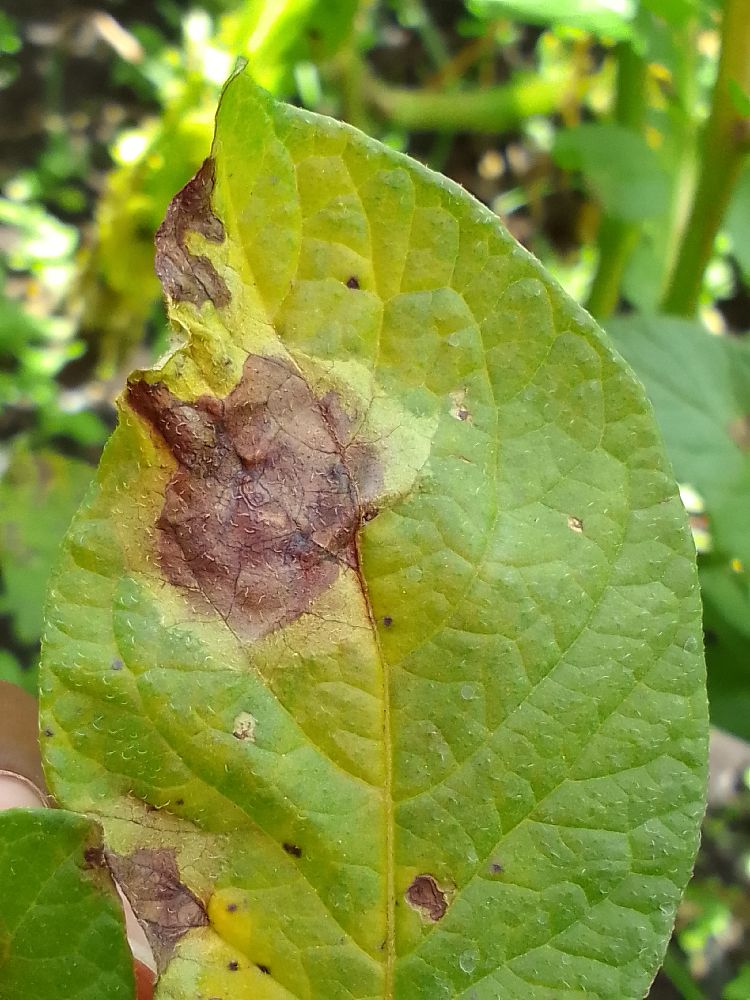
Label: Late blight